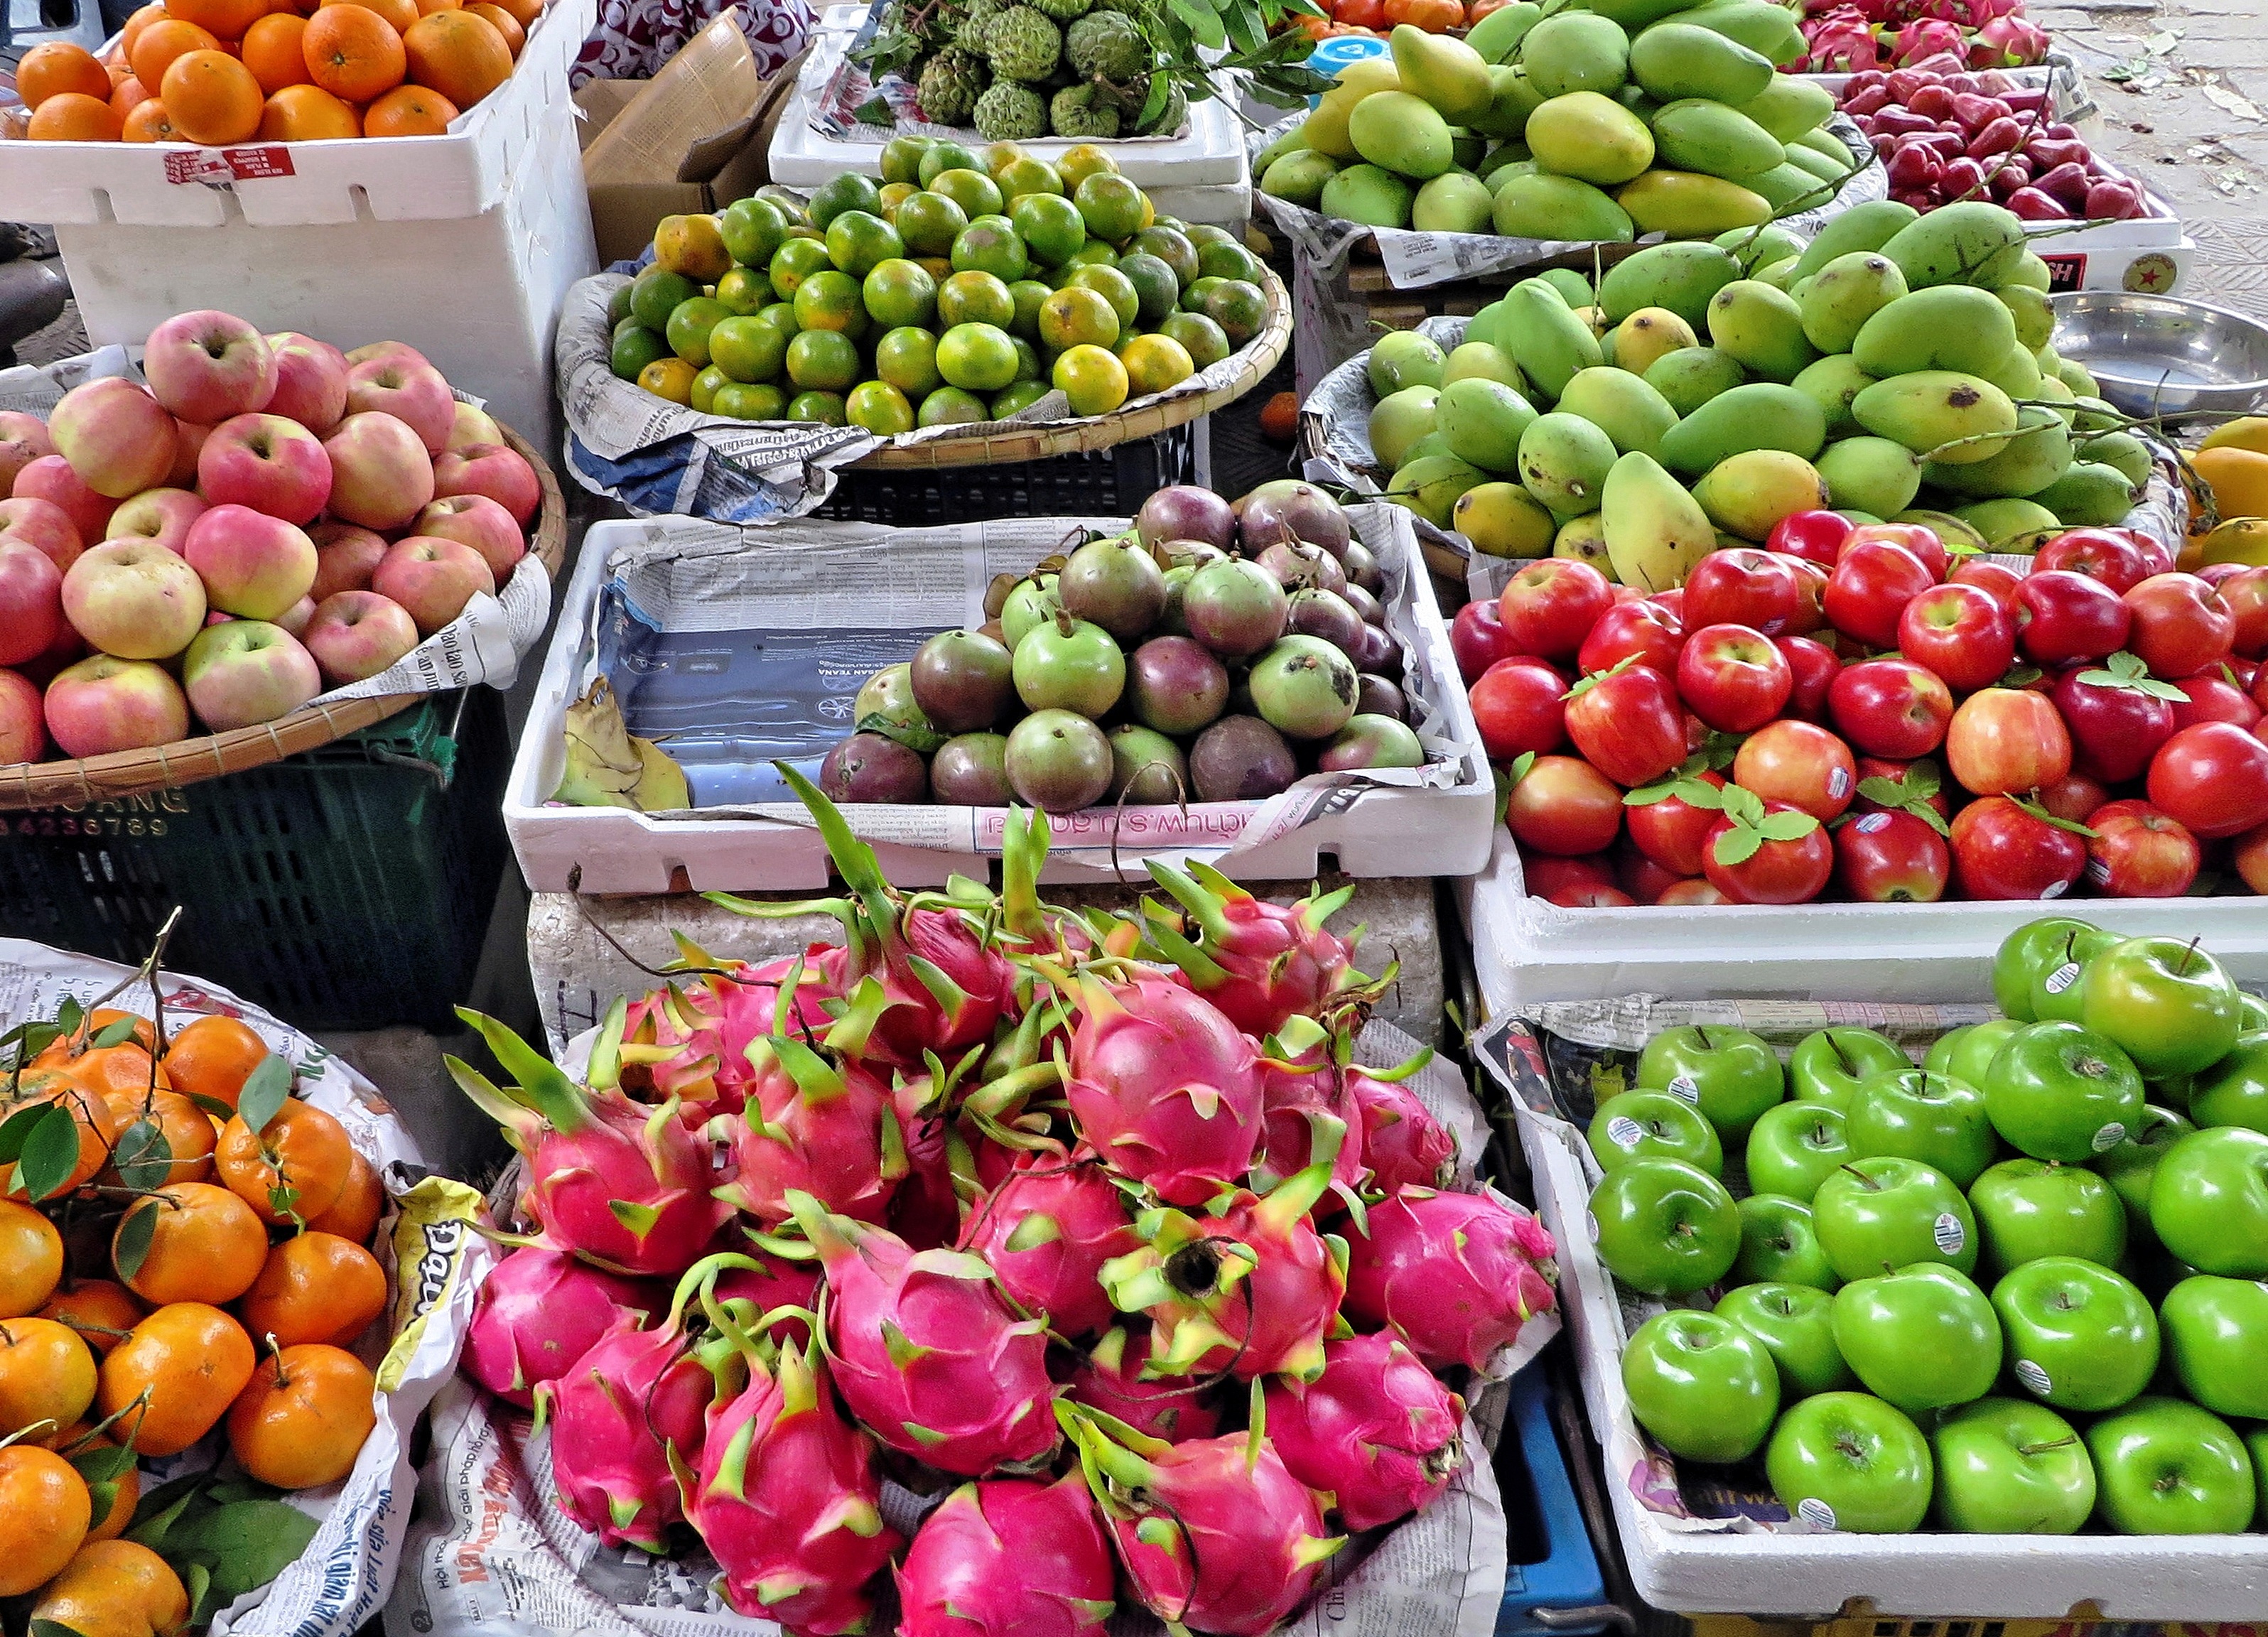
plant, fruit, city, food, produce, vegetable, market, marketplace, public space, viet nam, mango, vegetables, passion fruit, exotic, flowering plant, local food, exotic fruits, mandarins, etal, human settlement, land plant, greengrocer, love apples, chaillotte, pittaya rose